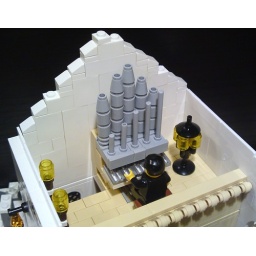
Church musicians tend to dress like other musicians: in black